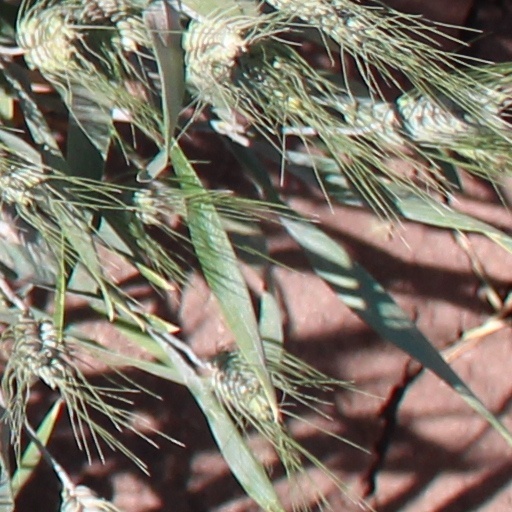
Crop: wheat